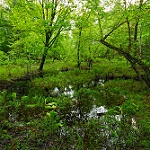
Label: forest